GAERS

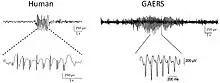
EEG of spike and wave discharges

In the 1980s the research group of Marguerite Vergnes at Institut National de la Santé et de la Recherche Médicale (INSERM) in Strasbourg, France, reported the spontaneous occurrence of spike-and-wave discharges (SWD) evocative of absence seizures in Wistar rats during cortical electroencephalographic (EE) recordings. These seizures were recorded on both sides of the brain, lasted about 20 seconds and occurred when the animals were quiet. Importantly, SWDs were always associated with a typical "arrest" of the rats' behavior with twitching of the vibrissae. In addition, drugs used in the clinic to stop absence seizures (ethosuccimide, valproate) suppressed SWDs in these rats, whereas those that aggravate these seizures in patients (carbamazepine, phenytoine), increased rats' seizures.